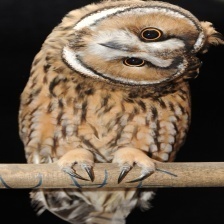
Species: LONG-EARED OWL
Scientific name: ASIO OTUS
ImageNet parent category: great_grey_owl